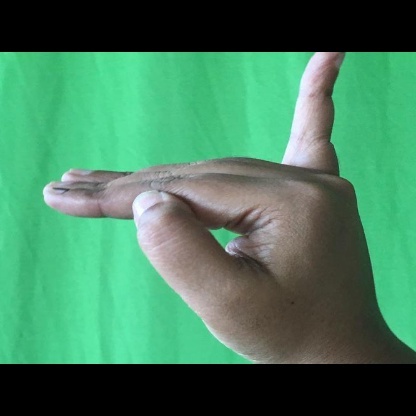
Mudra: Hamsapaksha